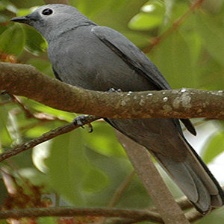
Species: GREY CUCKOOSHRIKE
Scientific name: CORACINA CAESIA